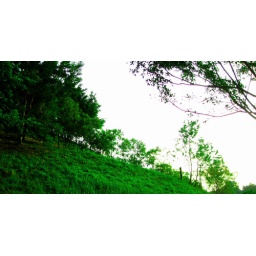
no hill in shing mun valley anyway, and the grass was not that green in dawn.